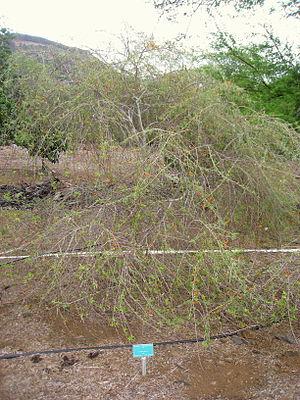
Chadsia est un genre de plantes dicotylédones de la famille des Fabaceae, sous-famille des Faboideae, originaire des régions tropicales de Madagascar, qui comprend une dizaine d'espèces acceptées.